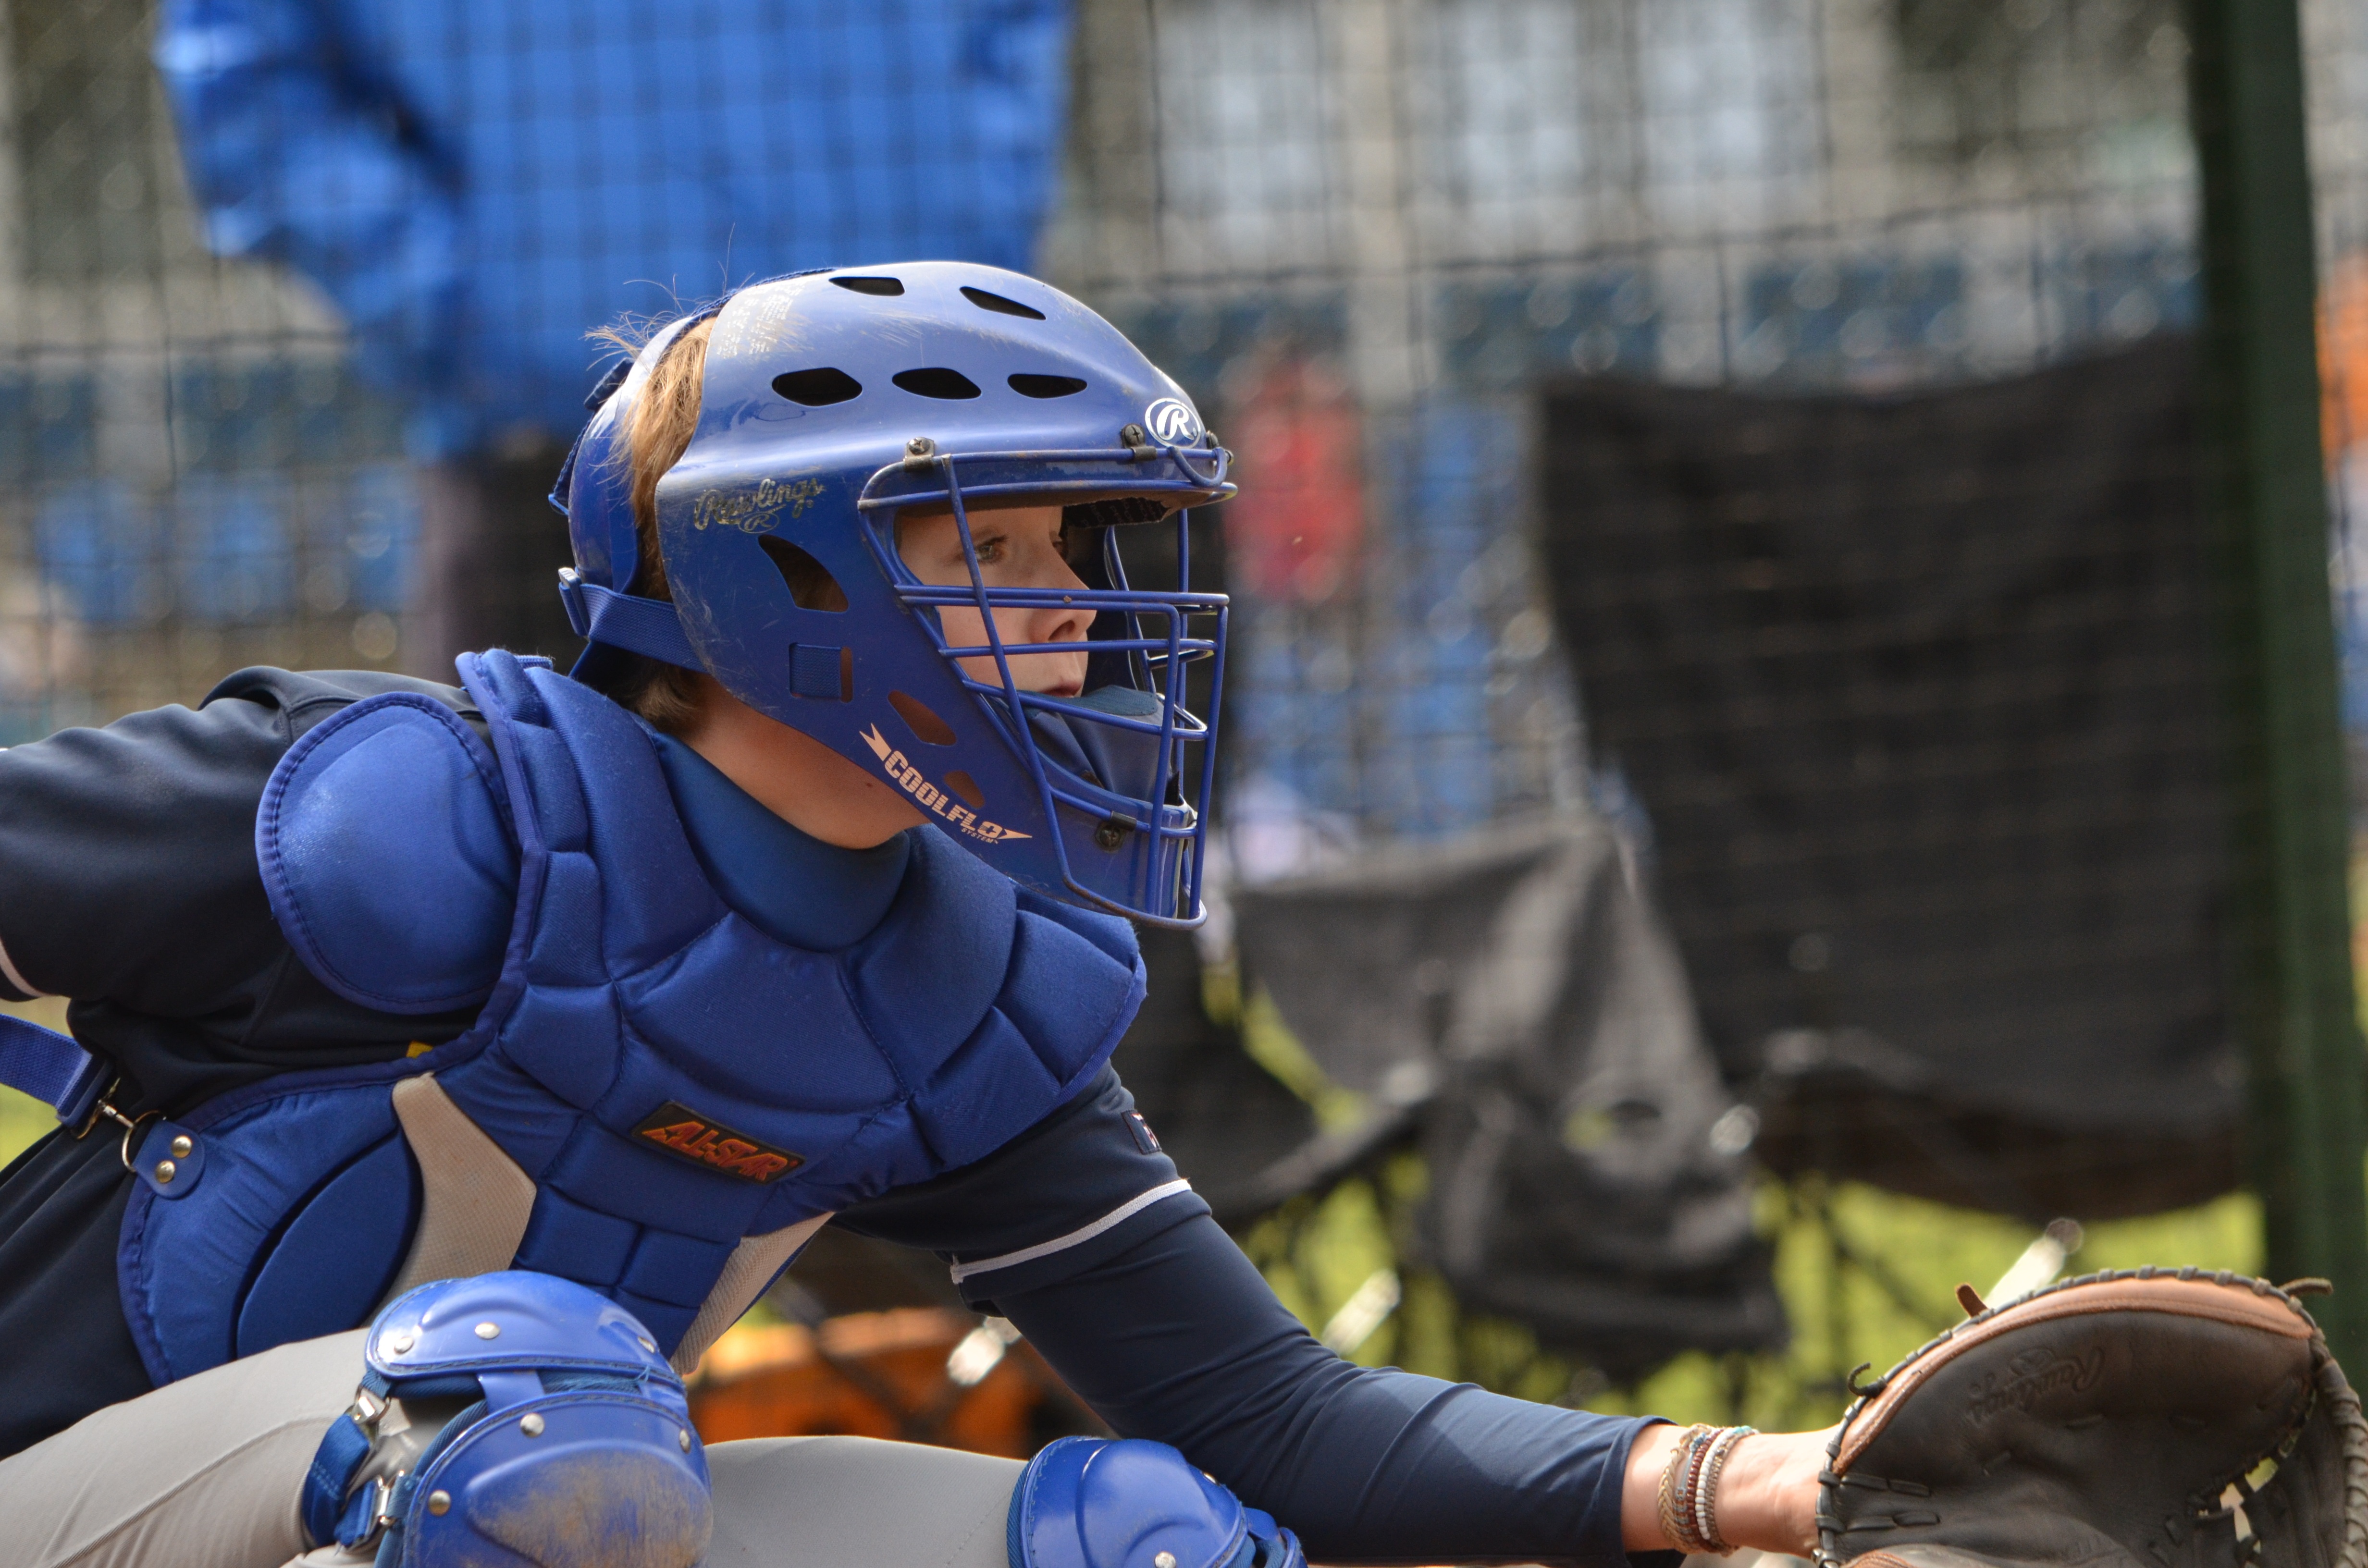
baseball, glove, child, blue, mask, sports, helmet, contest, catcher